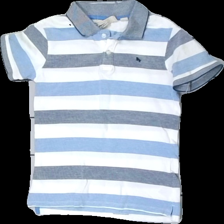
View: front
Type: Shirt
Category: Children
Brand: Logg (H&M)
Colors: White, Blue
Material: 100% cotton
Pattern: Striped
Cut: Regular
Size: 122
Season: All
Stains: Minor
Price range: <50
Recommended usage: Export
Comment: washed out